Najran University

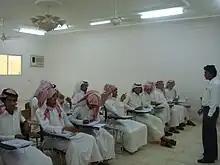
An instructor (far right) interacting with students in a class at Najran University

Najran University is a state-funded public research university located in Najran, Saudi Arabia. It was established in 2006 by a royal decree from King Abdullah bin Abdulaziz Al Saud.